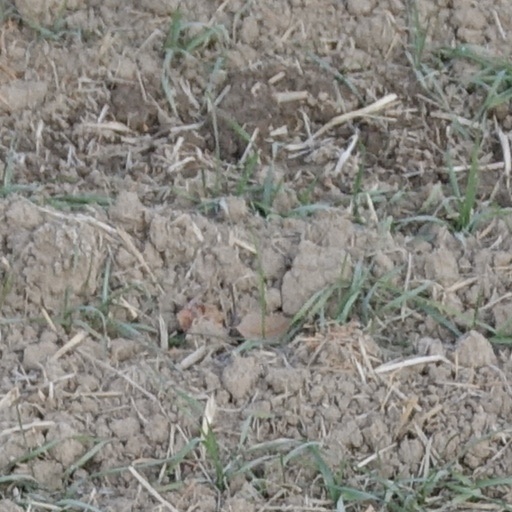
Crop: wheat